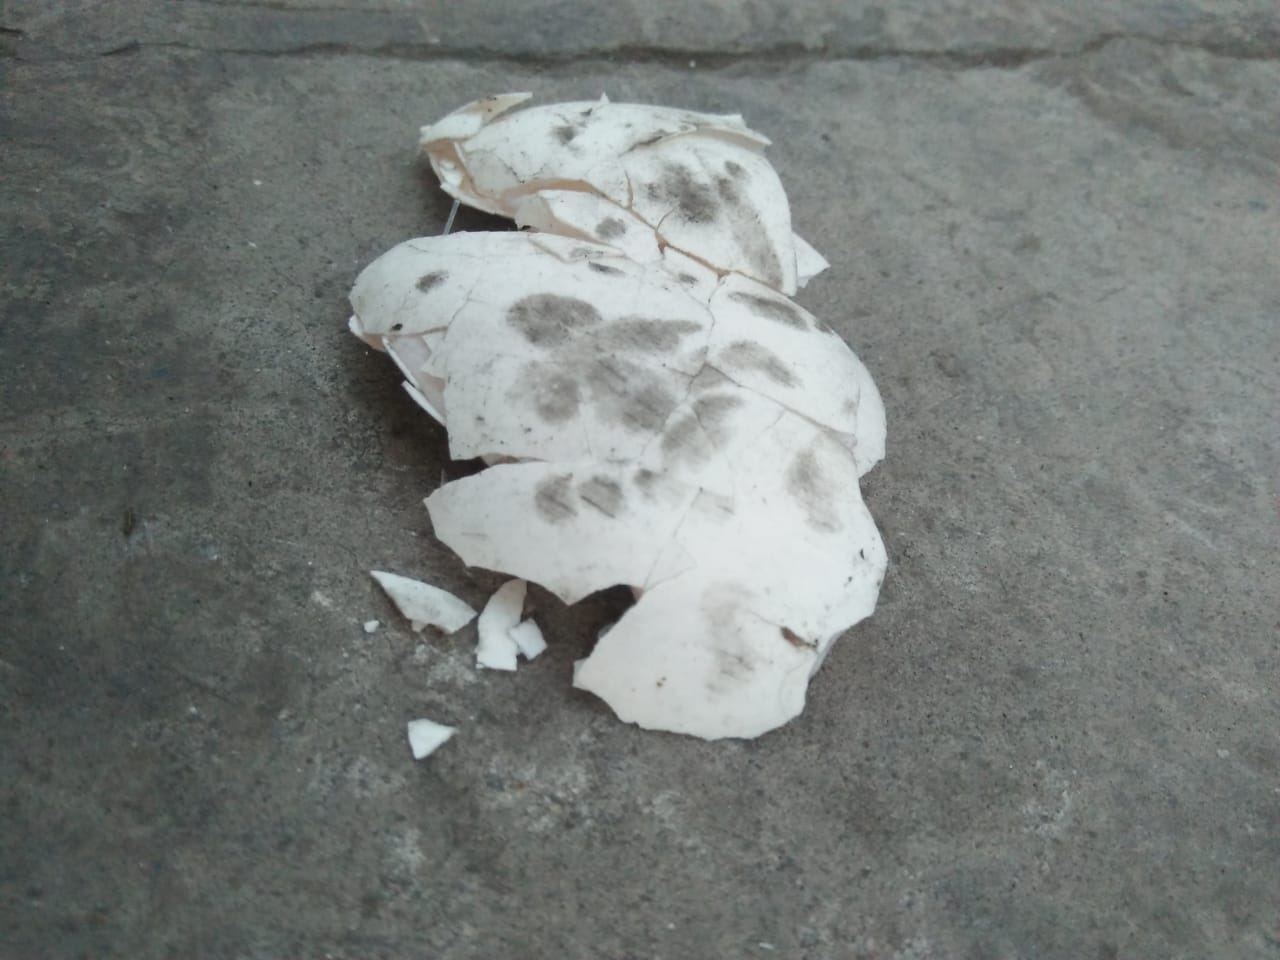
Label: eggshells